November gale

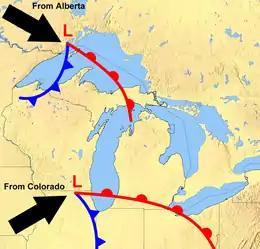
Typical November Witch weather pattern

November gale, the Witch of November, or November Witch, refers to the strong winds that frequently blow across the Great Lakes in autumn. The "witches" are caused by intense low atmospheric pressure over the Great Lakes pulling cold Canadian/Arctic air from the north or northwest and warm Gulf air from the south. When these cold and warm air masses collide, they can result in hurricane force winds that stir up large waves on the lakes.